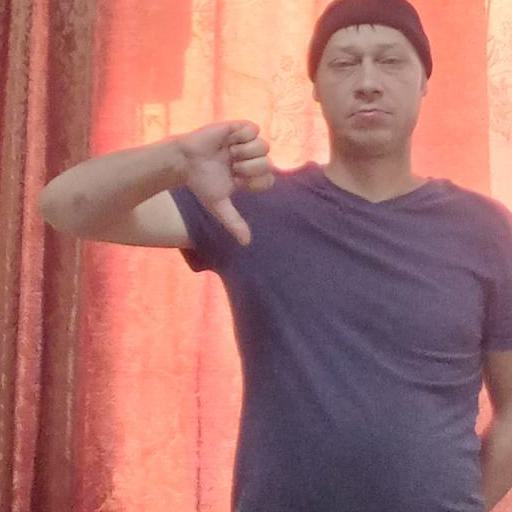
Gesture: dislike